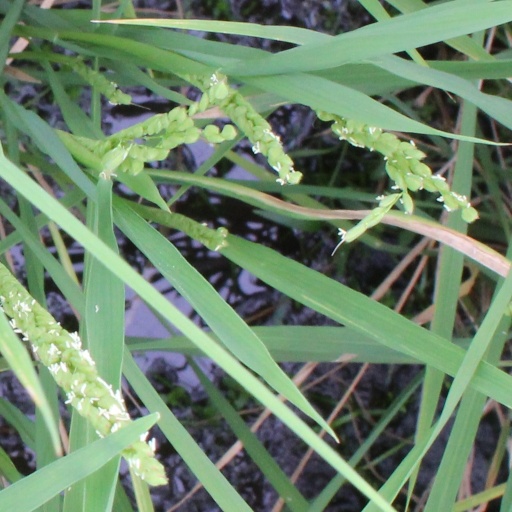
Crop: rice